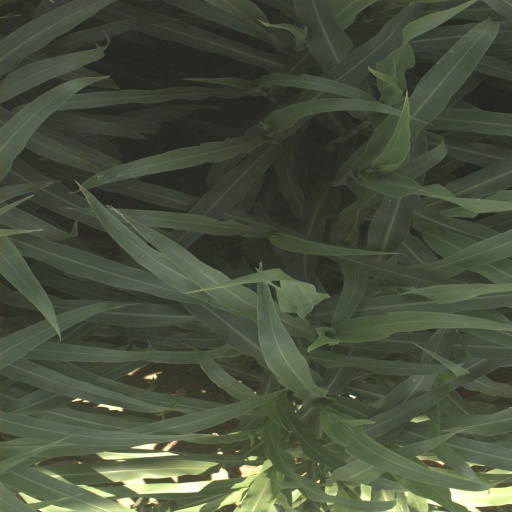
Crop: sorghum